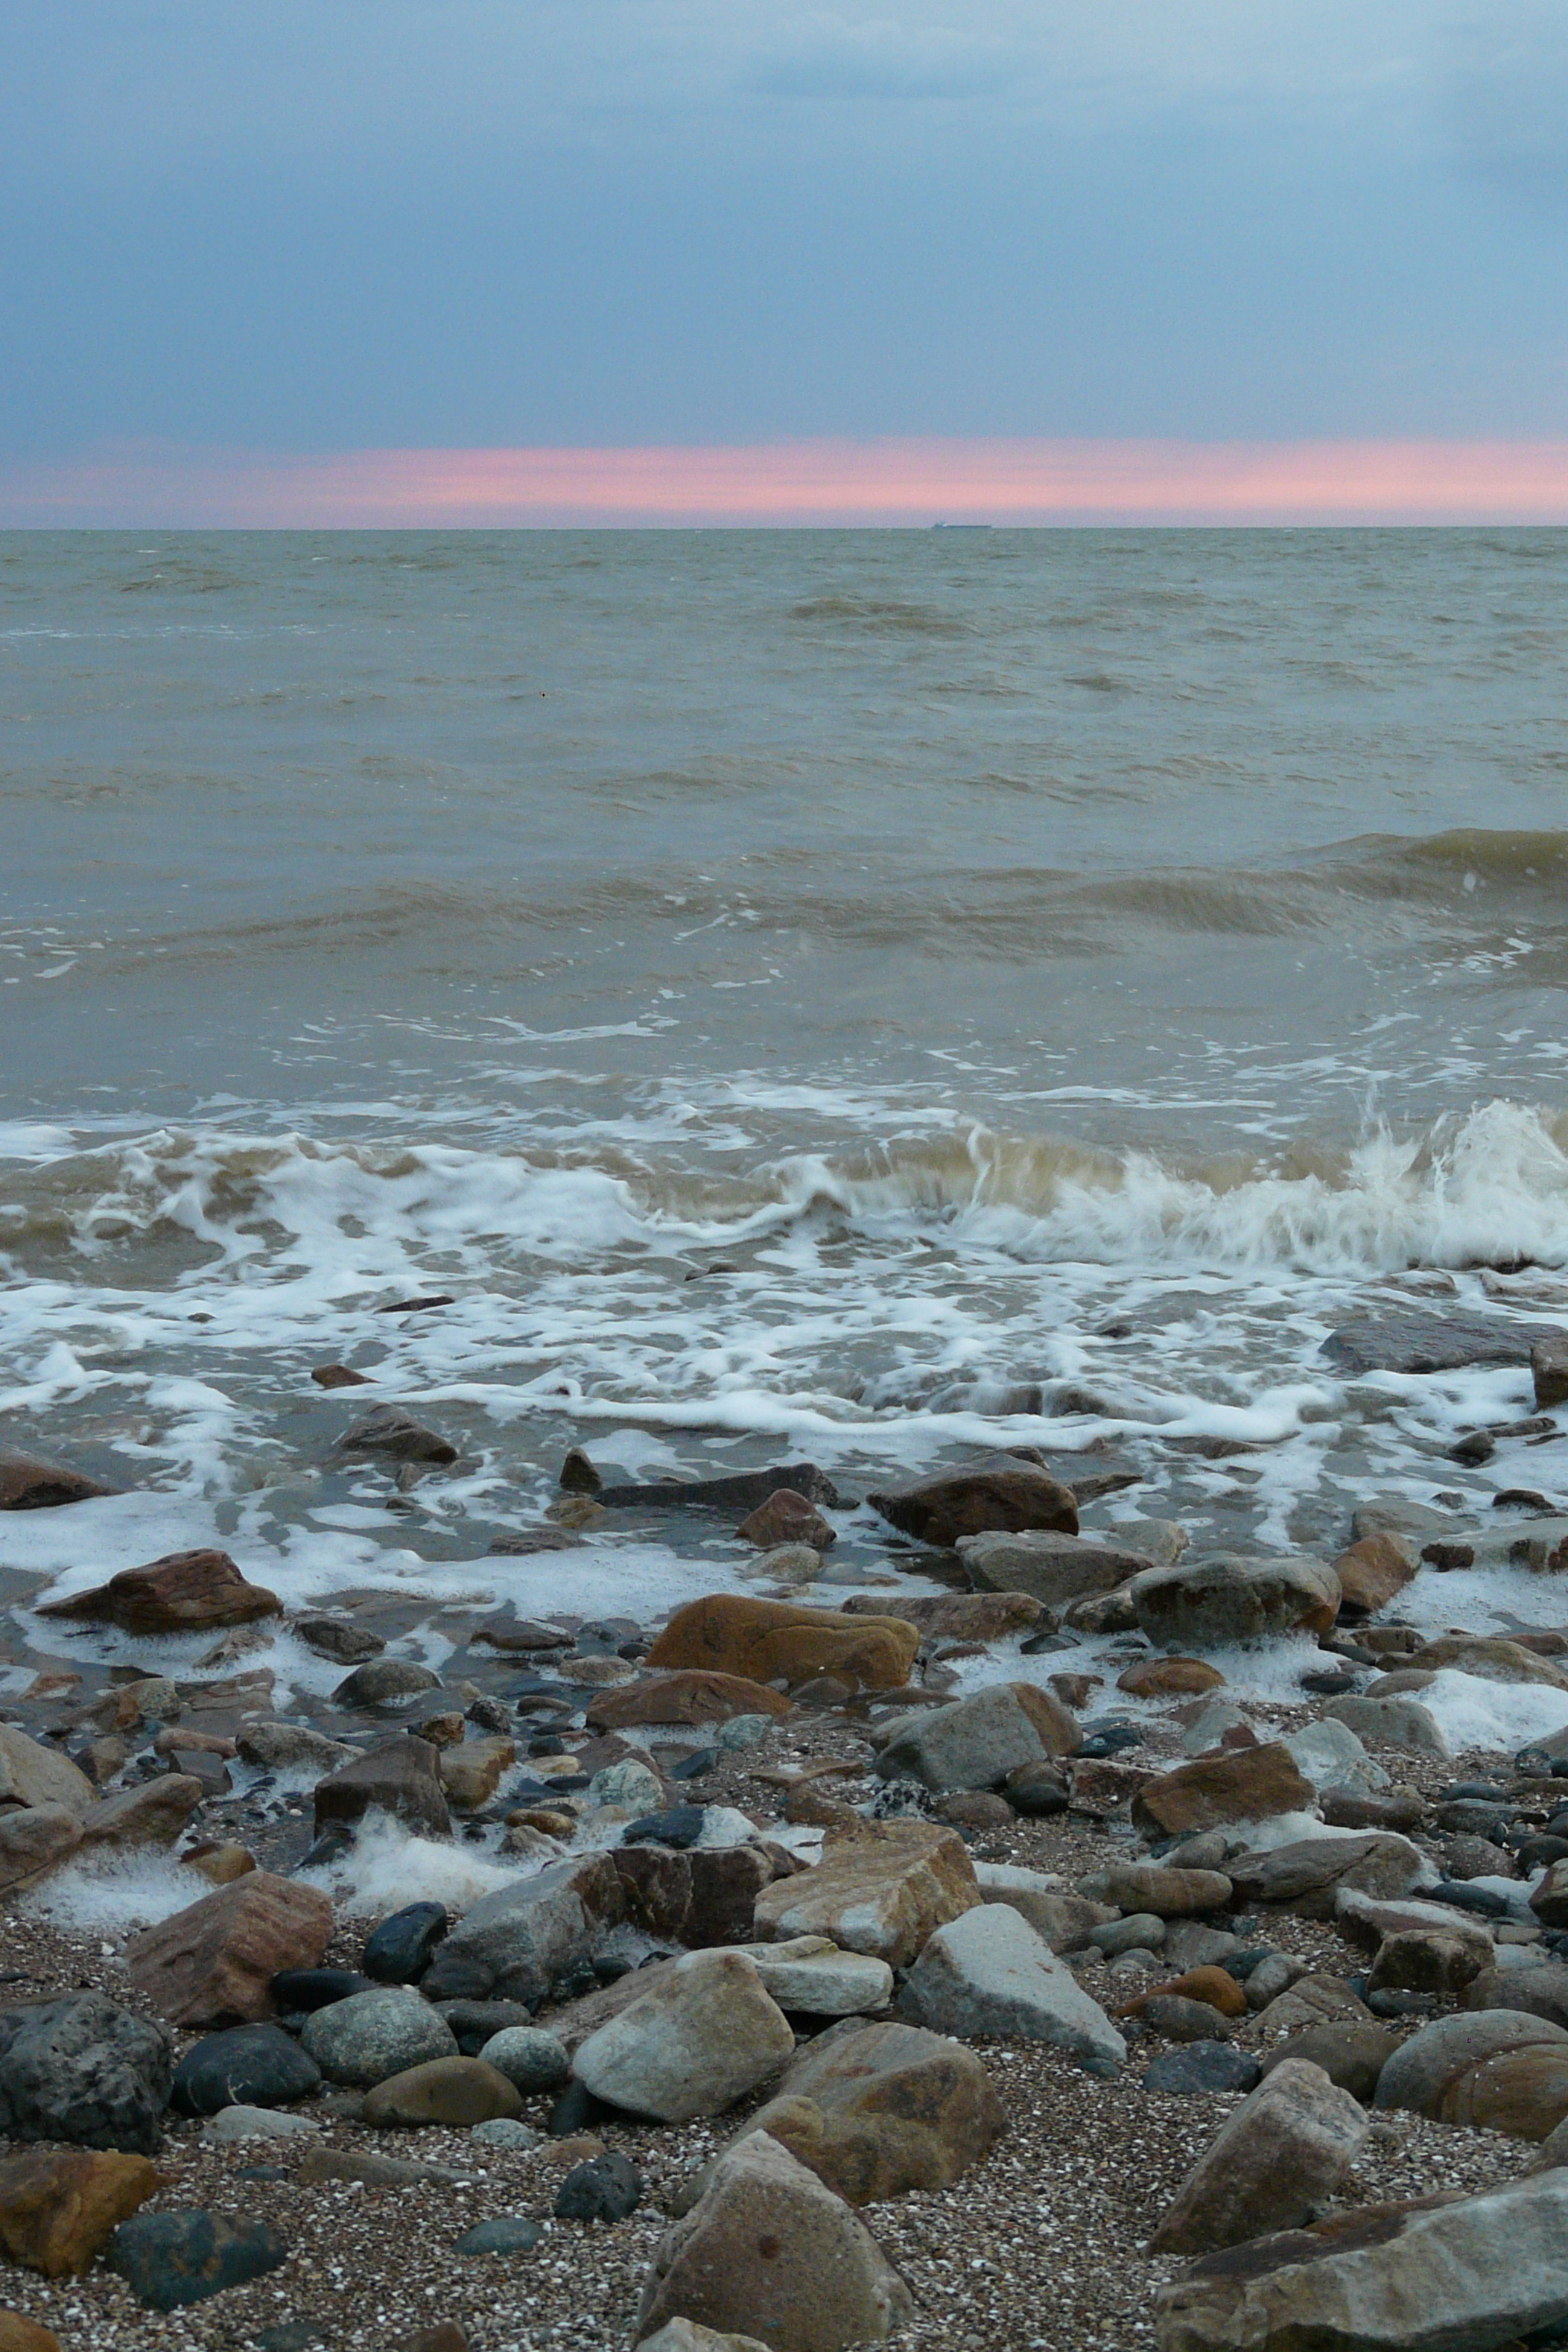
sea, sunset, waves, water, sky, cloud, water resources, azure, fluid, coastal and oceanic landforms, atmospheric phenomenon, horizon, bank, natural landscape, liquid, morning, landscape, wind wave, lake, waterway, beach, calm, wood, shore, rock, wave, bedrock, ocean, coast, pebble, evening, bay, tide, sound, sand, reflection, sunrise, dusk